Hasnat Mehmood

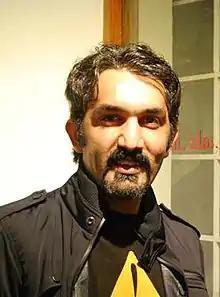

Hasnat Mehmood is a Pakistani visual artist who lives and works in New Jersey. He was born on 3 March 1978 in Jhelum.